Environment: real
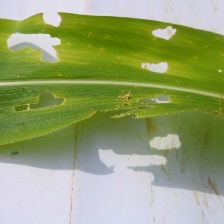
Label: fall_armyworm